Silver lining (idiom)

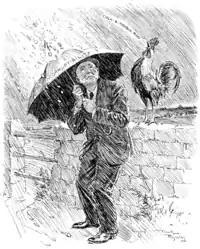
A 1920 cartoon depicting George Lansbury. Captions: Under a cloud (with a golden lining). Comrade Lansbury. "Thanks to my faithful brolski not a drop has touched me." ["Loud crows from "Daily Herald" bird."] Possibly reflecting an allegation of Soviet funding for the Independent Labour Party. Lansbury founded the "Daily Herald".

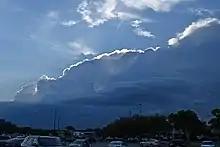
A cloud with a silver lining

A silver lining is a metaphor for optimism in vernacular English, which means a negative occurrence may have a positive aspect to it.